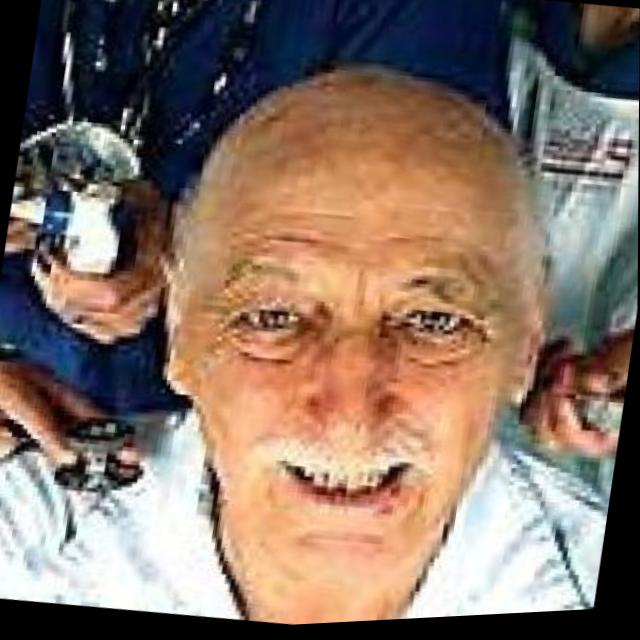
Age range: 65+